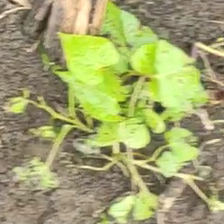
Weed species: Obscure_morning _glory(Ipomoea obscura)